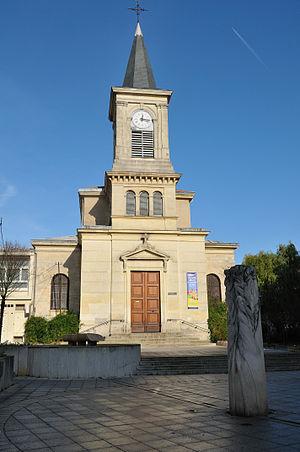
Église Saint-Pierre-et-Saint-Paul, Fontenay-aux-Roses, Hauts-de-Seine, France
Fontenay-aux-Roses est une commune française dans le département des Hauts-de-Seine en région Île-de-France, dans l'arrondissement d'Antony, au sud-ouest de Paris.